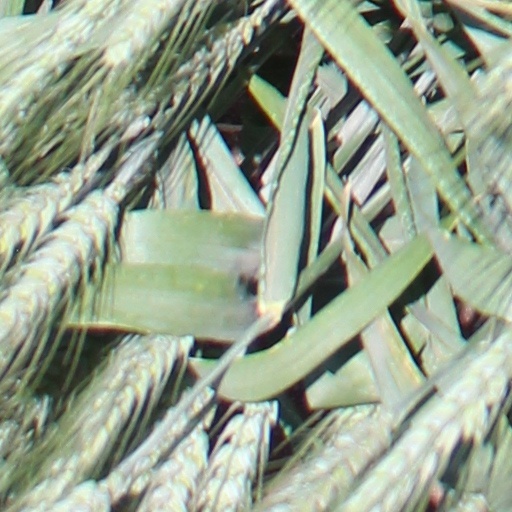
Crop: wheat